Certa (oil)

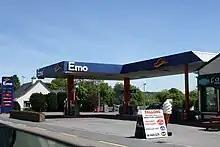
Emo station in County Sligo, Ireland

Certa Ireland is an Irish fuel and energy brand that is based in Portlaoise, Republic of Ireland. They operate in Northern Ireland under the Emo brand. Certa Ireland is owned by DCC Plc. The Certa brand was introduced in September 2022 out of the amalgamation of the former Irish brands, Jones Oil, Emo Oil, Campus Oil, CC Lubricants and Source Lubrication Solutions.